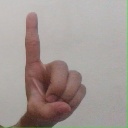
अक्षर: ड